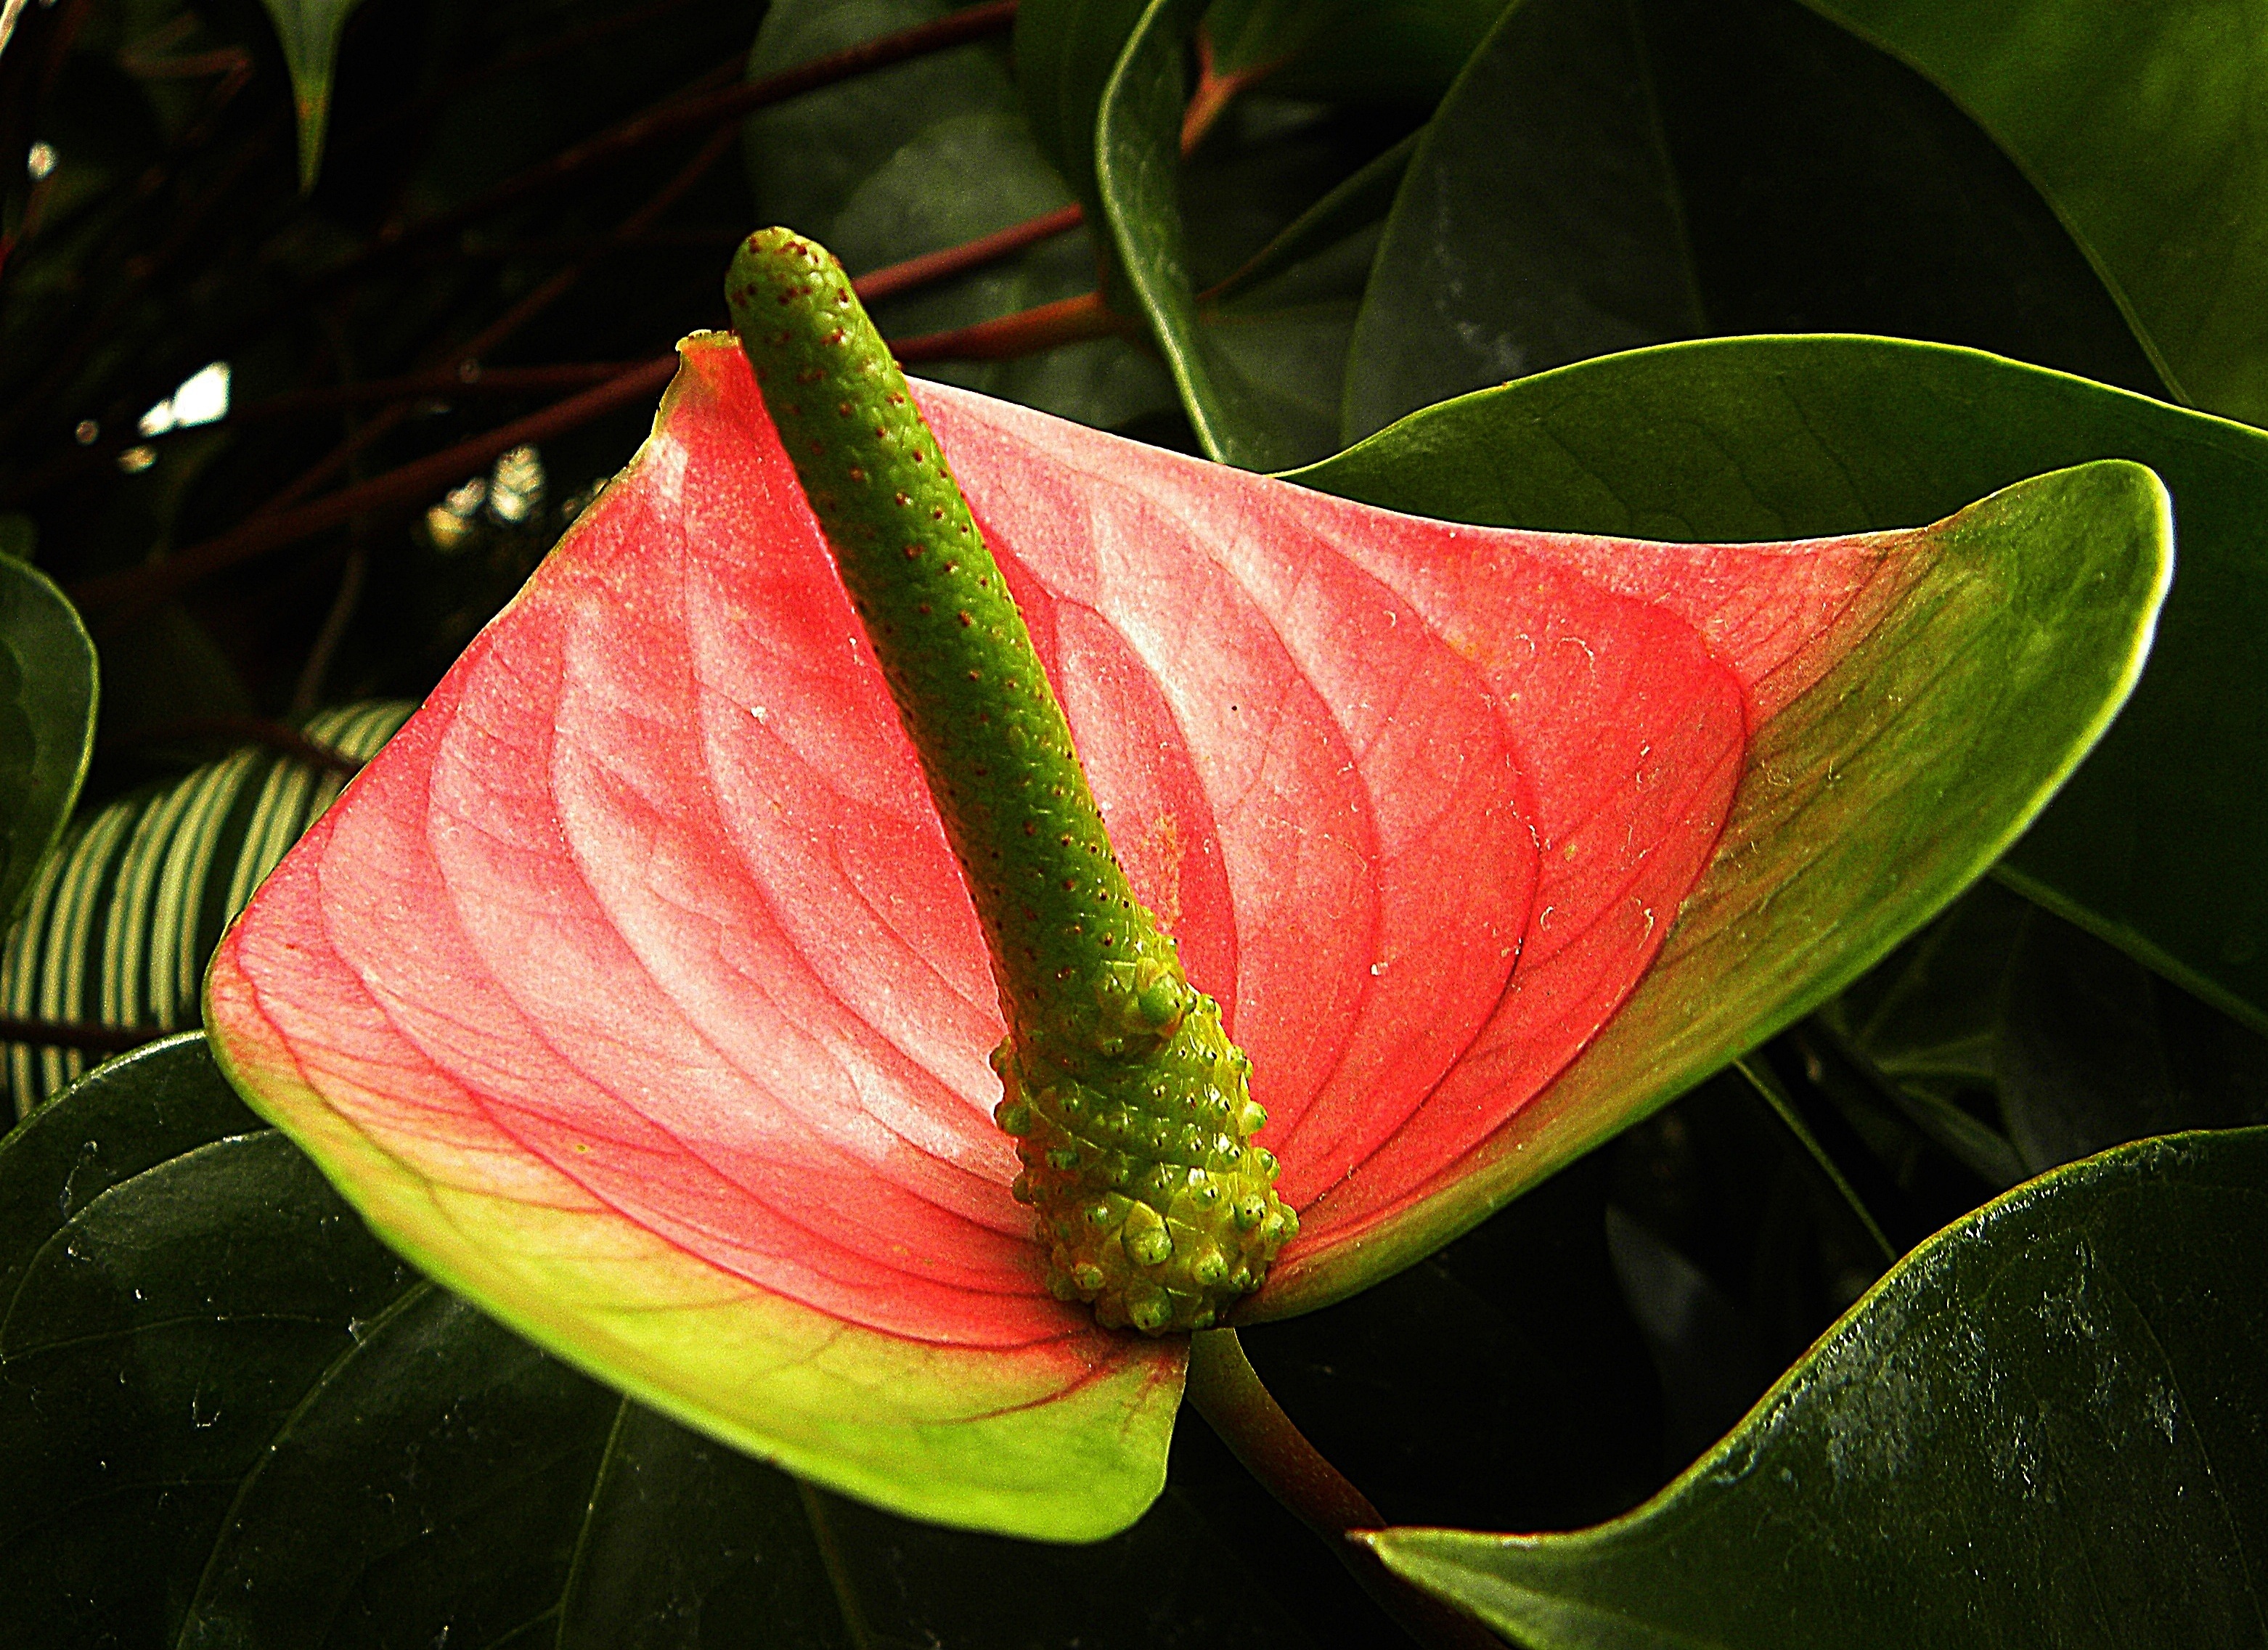
nature, plant, leaf, flower, petal, green, red, botany, aquatic plant, flora, close up, bud, flamingo flower, a petal sheet, macro photography, flowering plant, plant stem, land plant, anthurium andraeanum